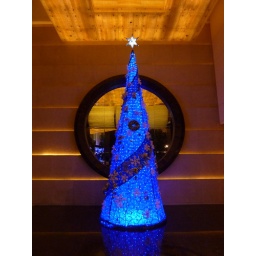
in Le Royal Meridien ground floor entrance.